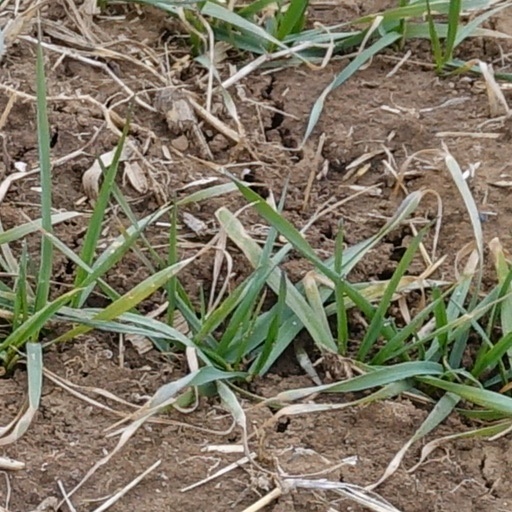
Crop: wheat